Christodoulos of Athens

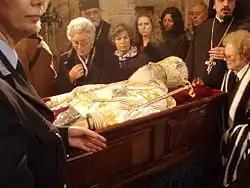
People paying their last respects to Archbishop Christodoulos

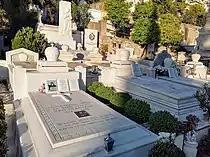
Christodoulos's tombstone at the First Cemetery of Athens

In his final days, the Archbishop refused to be hospitalised, preferring to remain at his home in Psychiko, where he died on 28 January 2008, one week and four days after his 69th birthday. After his death the Greek government announced a four-day national wake during which his body lay in state at the chapel of the Cathedral of the Annunciation.